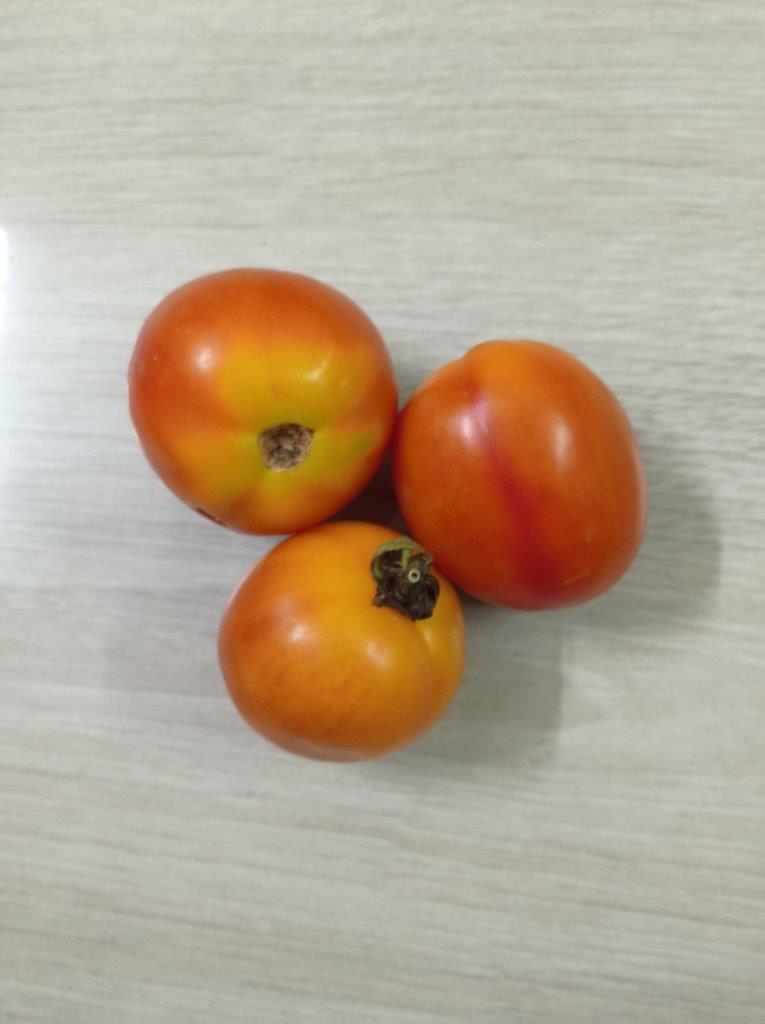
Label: Fresh